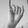
ASL letter: I